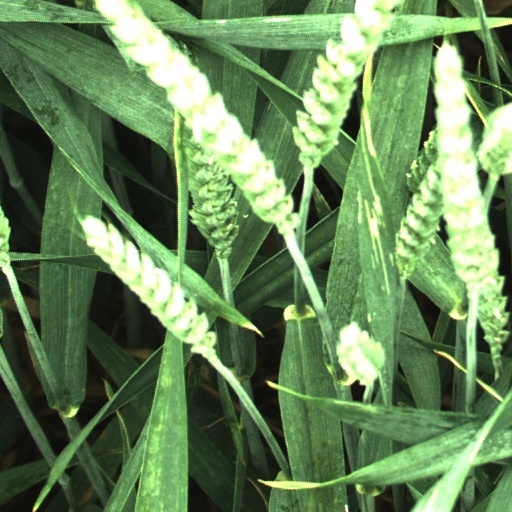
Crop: wheat